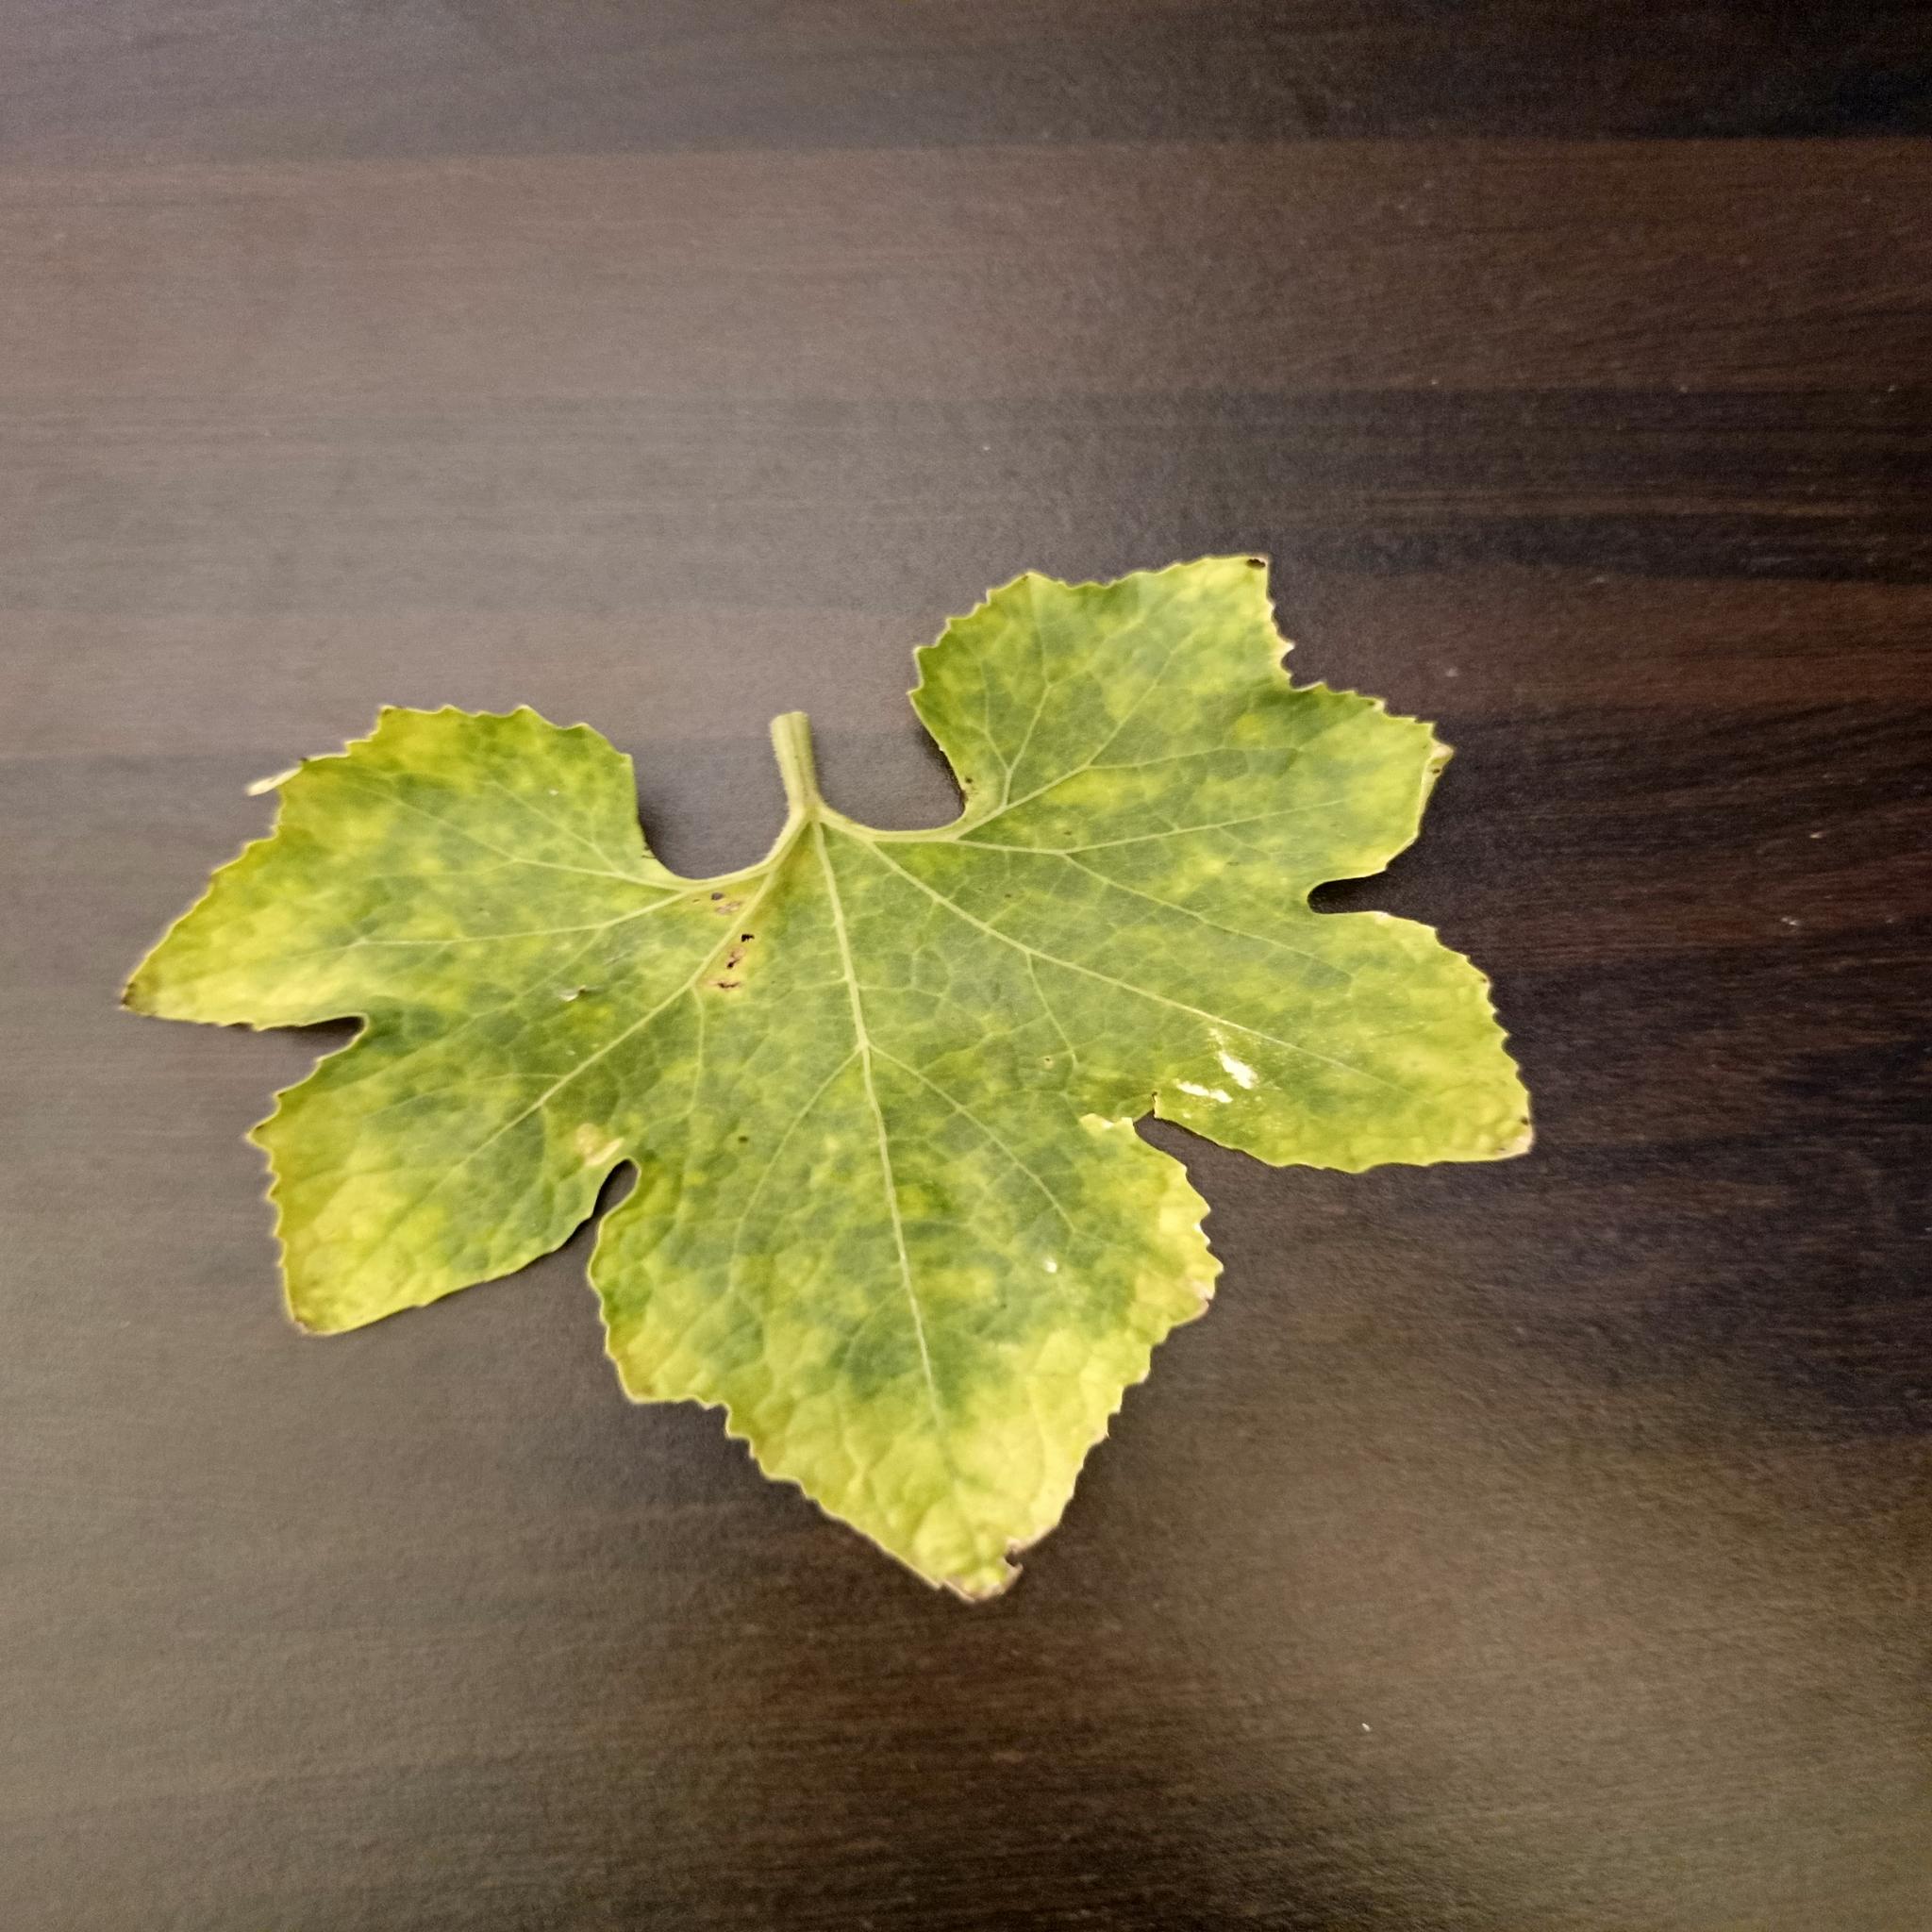
Label: Downy mildew